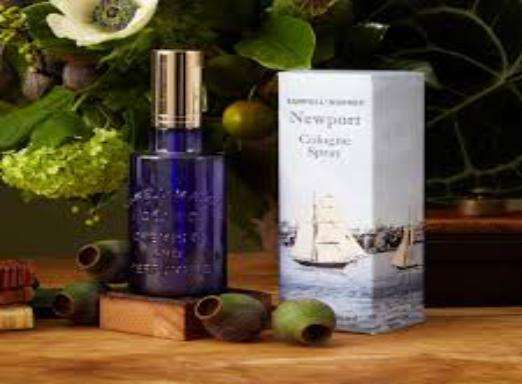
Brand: Caswell Massey
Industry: Necessities